Miss Earth 2018

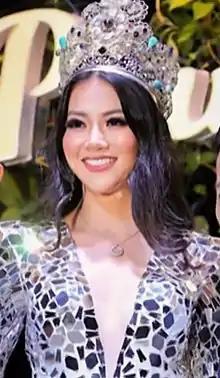
Nguyễn Phương Khánh

Miss Earth 2018 was the 18th edition of the Miss Earth pageant, held at the SM Mall of Asia Arena in Bay City, Pasay, Metro Manila, the Philippines, on November 3, 2018.